The Saboteur (2010 video game)

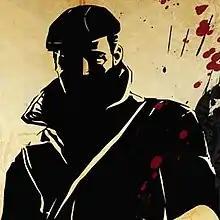

The Saboteur is an action-adventure video game meant as a mobile tie-in with the console and PC game of the same name released the previous year. It was developed and published by Hands-On Mobile and released on January 21, 2010, for BlackBerry and March 24, 2010, for iOS. The game follows Irishman Sean Devlin as he fights Nazis as part of the French Resistance. The game received negative reviews from critics, who cited its gameplay and controls as weak points.